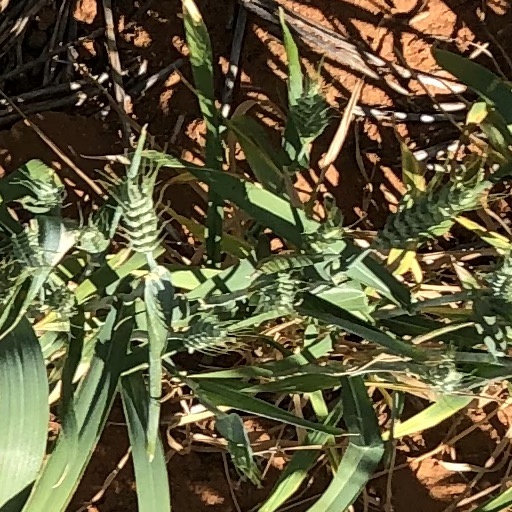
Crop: wheat